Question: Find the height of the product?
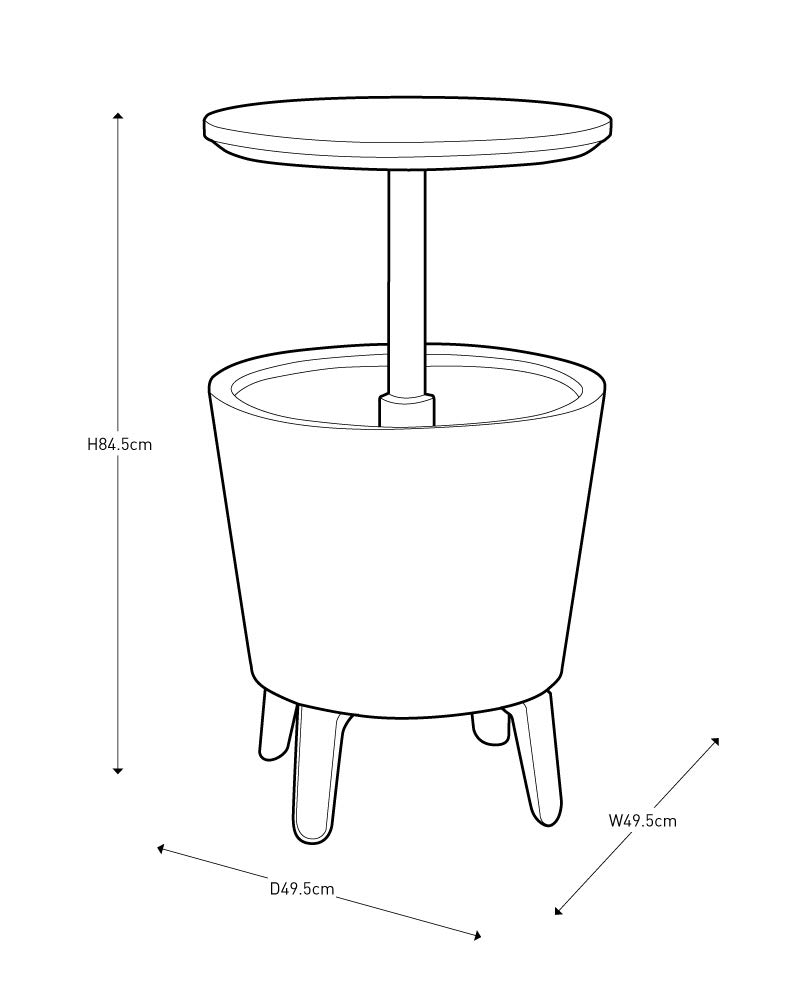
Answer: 84.5 centimetre